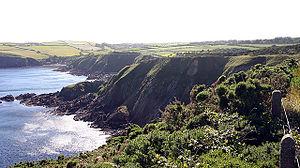
Port Soderick est un bourg situé sur l'île de Man, à environ 5 kilomètres au sud-ouest de Douglas, la capitale de l'île, sur la route côtière qui mène à Santon. Il fait partie de la paroisse de Braddan, dans le sheading de Middle.